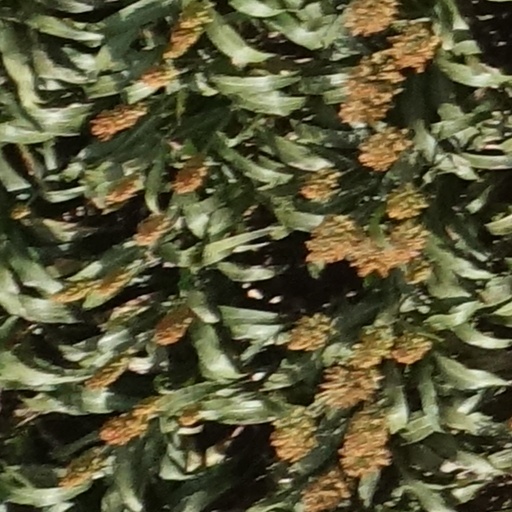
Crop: sorghum